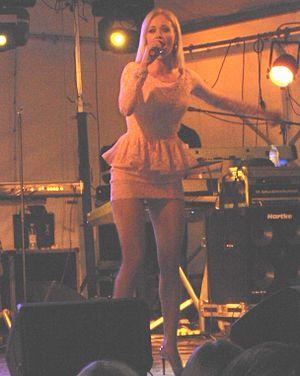
Jelena Rozga est une chanteuse croate de musique pop.